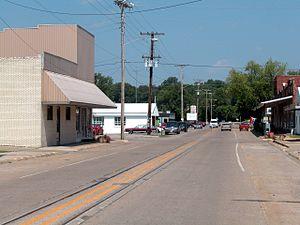
La ville américaine de Rosiclare est située dans le comté de Hardin, dans l’Illinois. Lors du recensement de 2010, sa population s’élevait à 1 160 habitants.